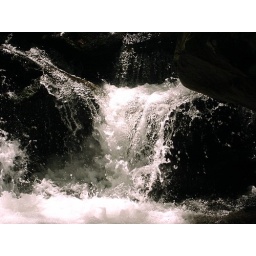
water flowing vigorously over rocks